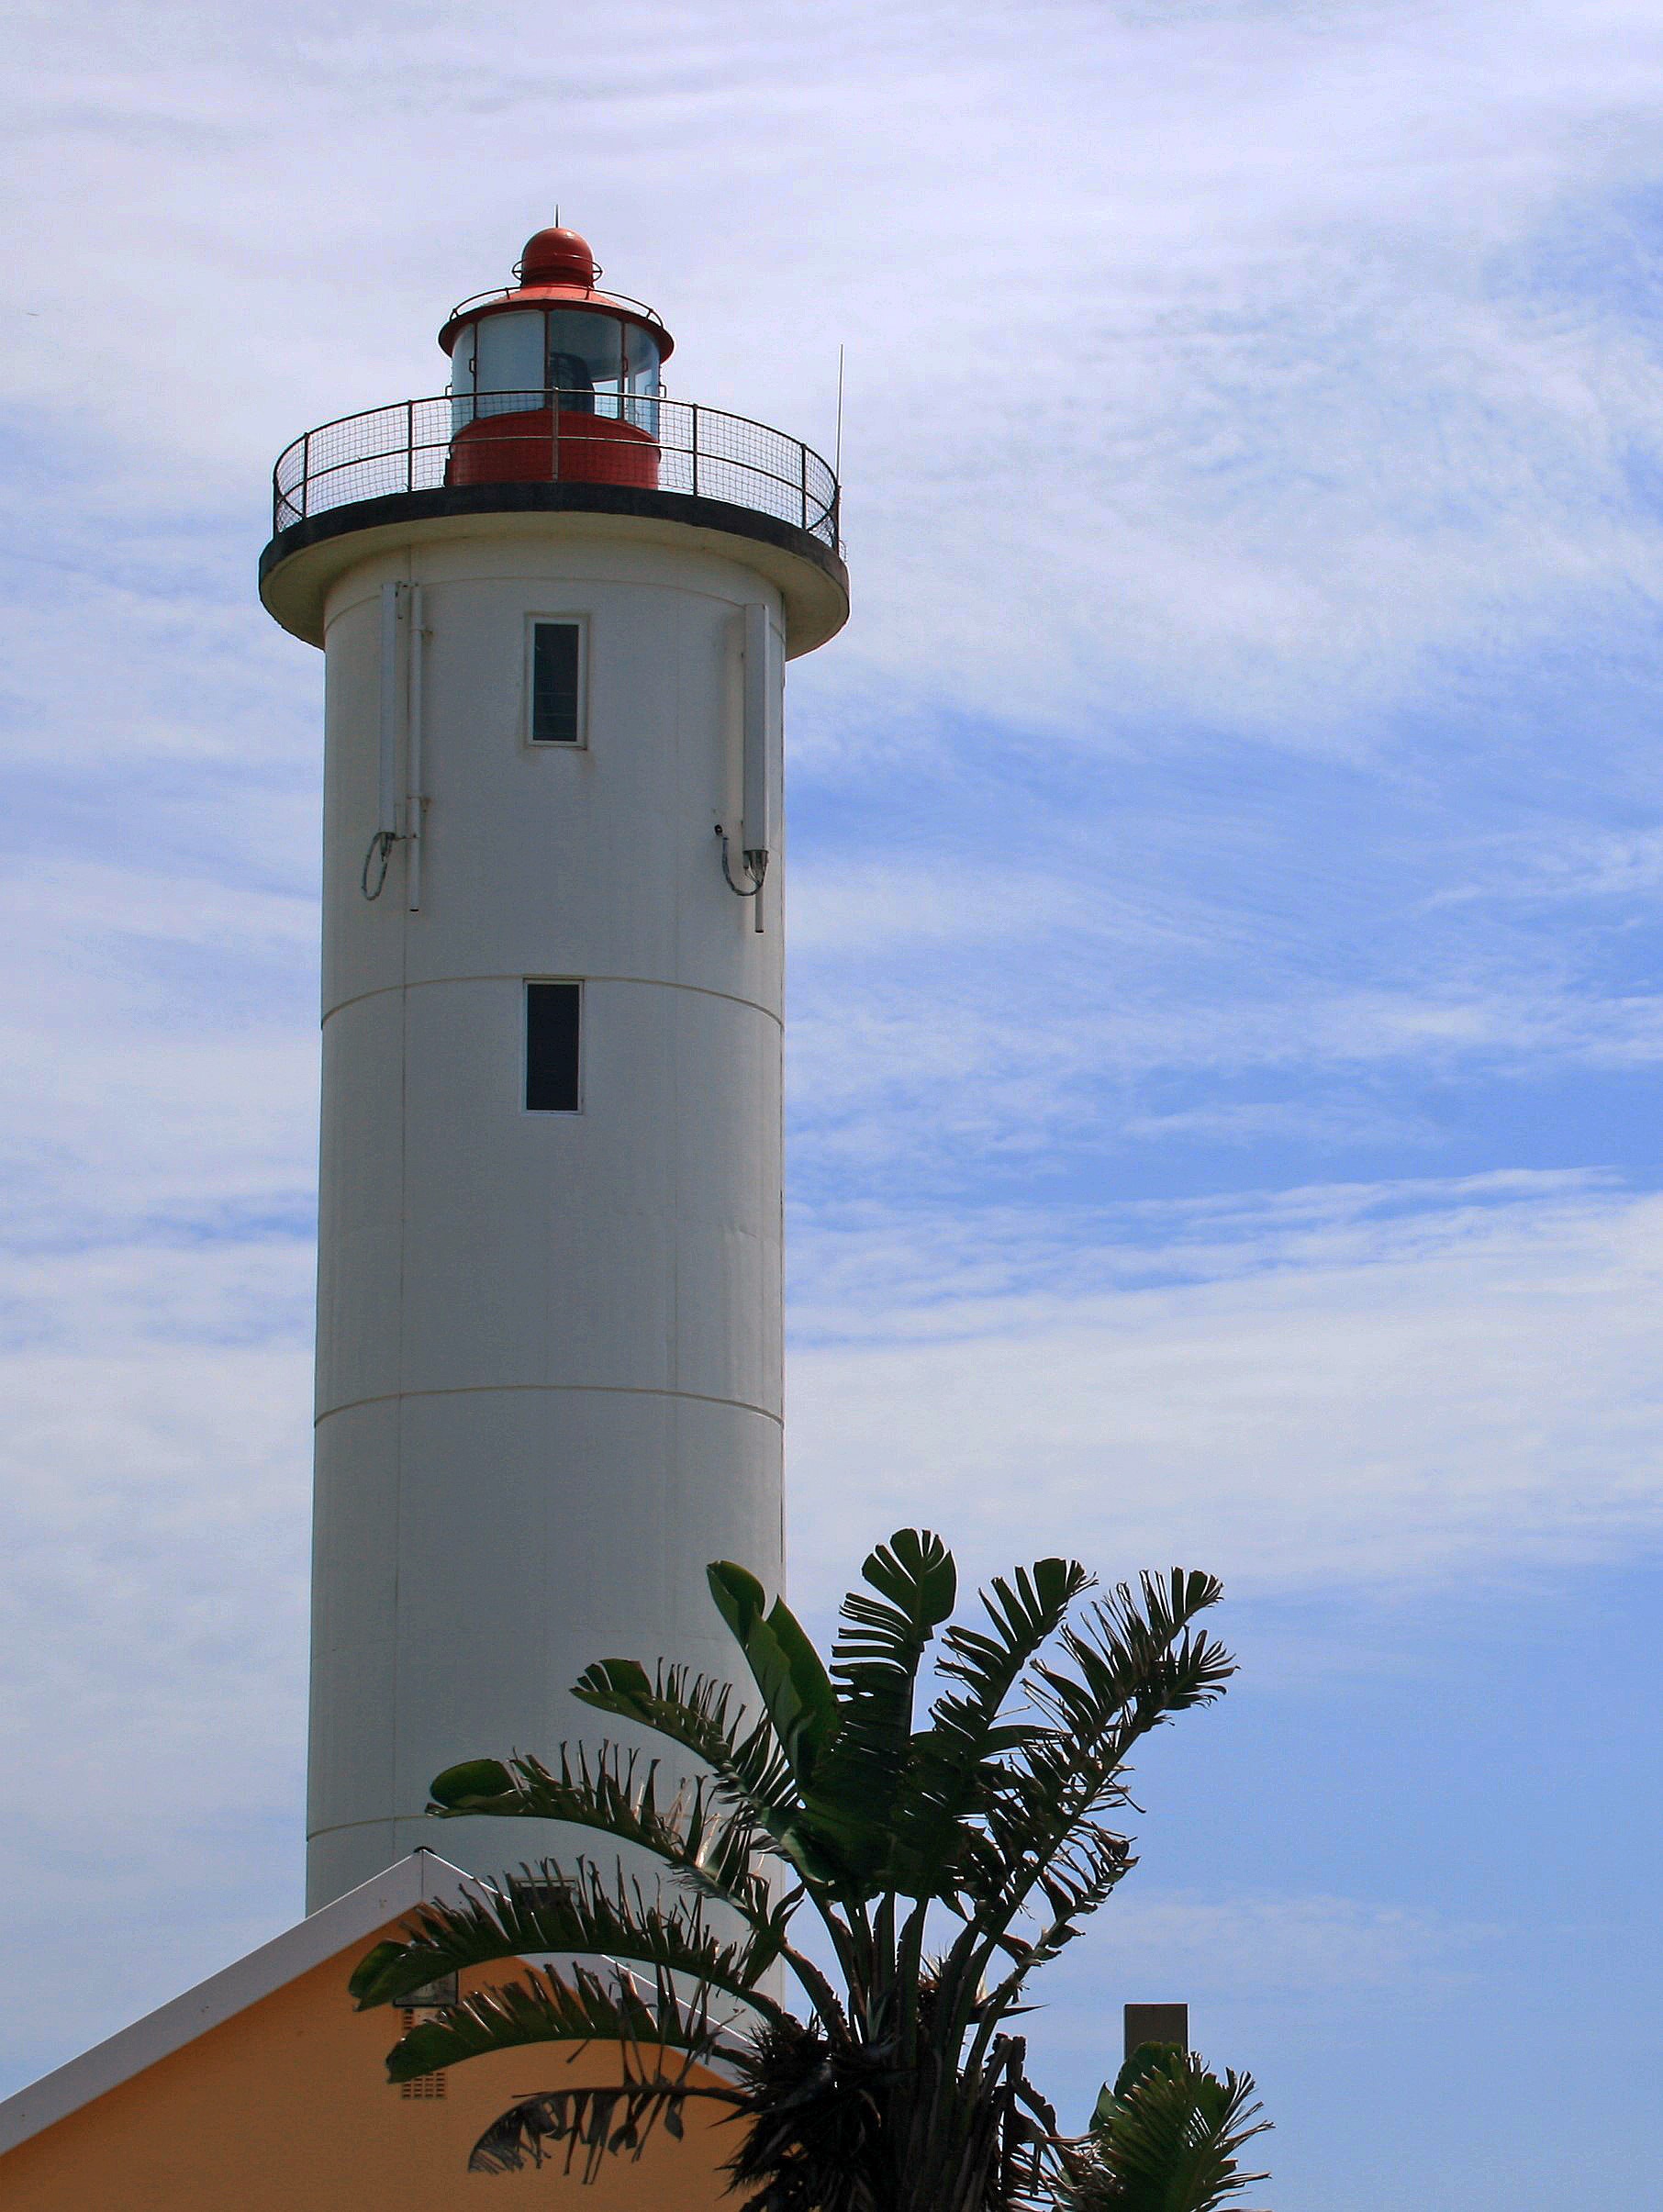
sea, coast, light, lighthouse, sky, white, tower, landmark, beacon, clouds, nautical, tall, warning, control tower